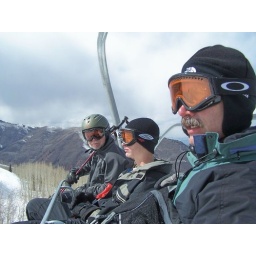
Taken at Snowmass on the day my ski jumped off the bus and hid in the grass next to the airport.